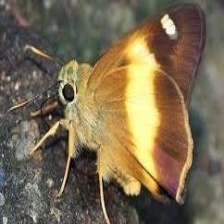
Species: COMMON BANDED AWL